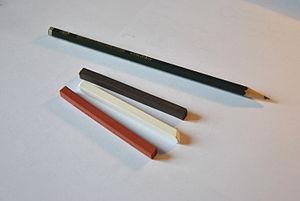
Matériel de dessinateur: trois craies neuves et un crayon HB.